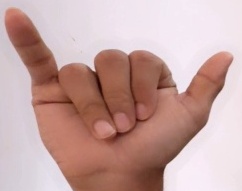
ASL sign: Y